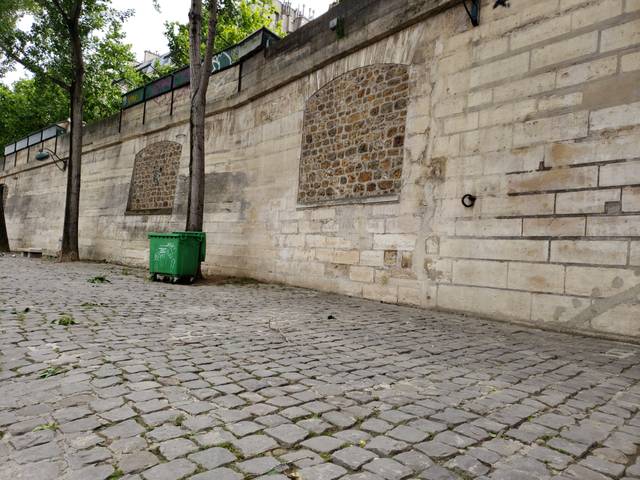
Region: France
Coordinates: 48.856, 2.341